Gaizka Toquero

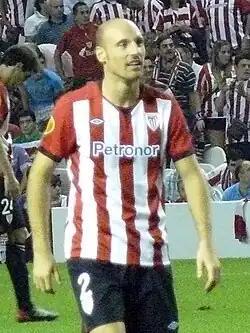
Toquero in action for Athletic Bilbao in 2011.

After 15 matches in 2008–09's Segunda División, Toquero was recalled by Athletic on 4 January 2009, making his La Liga debut six days later by appearing as a second-half substitute in a 1–1 home draw against RCD Espanyol. He scored his first goal for the team on 4 March in a 3–0 home win in the Copa del Rey over Sevilla FC (4–2 on aggregate) which qualified them for the final: there, he opened the scoring, albeit in a 4–1 loss to FC Barcelona.